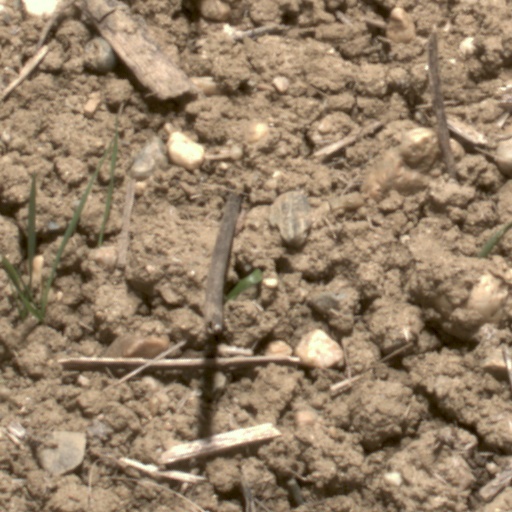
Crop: wheat